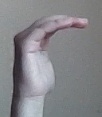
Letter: haa